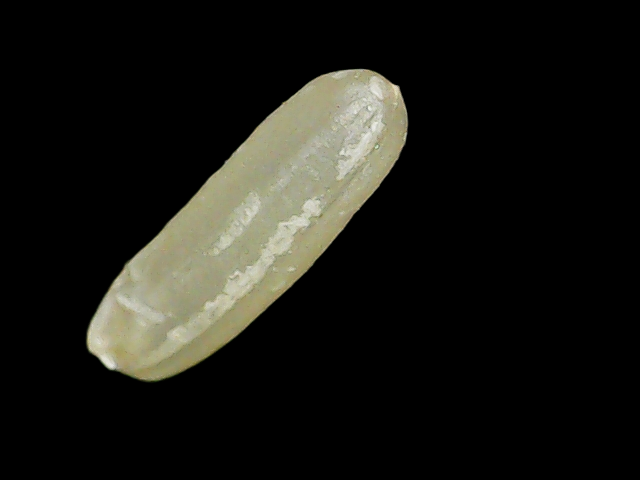
Rice variety: Binadhan7